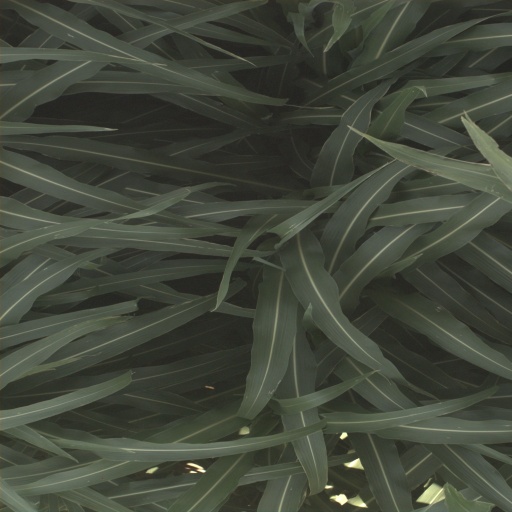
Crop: sorghum